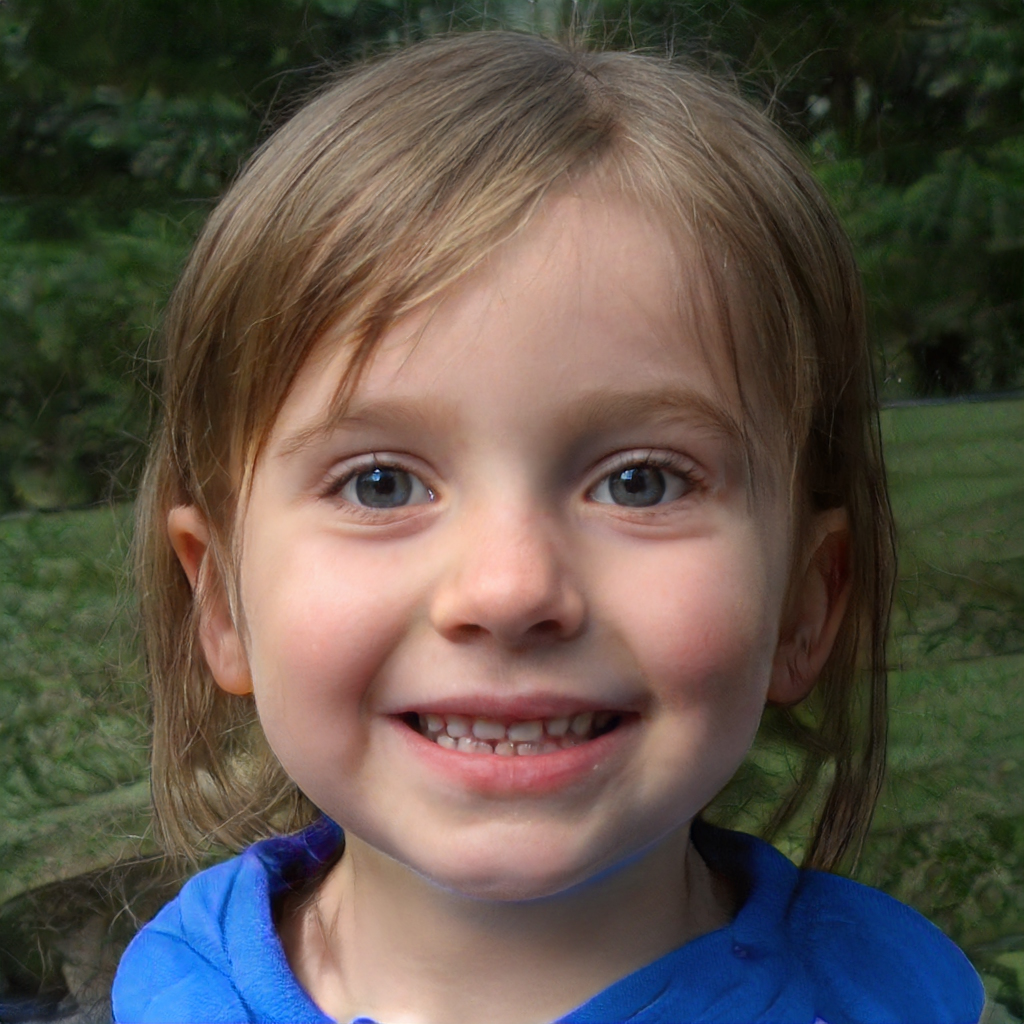
Gender: Female